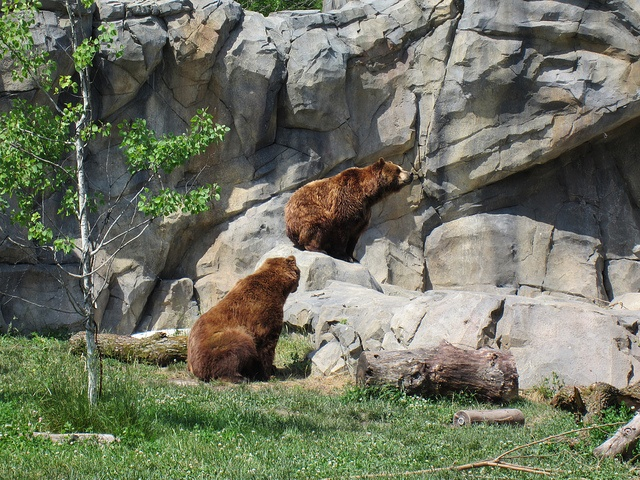
Two brown bears on a rock wall next to a tree.
two brown bears sitting next to and climbing on boulder rocks.
Two bears trying to climb on a rock
two brown bairs standing around a rock wall
The brown bear sits watching another bear climb the rocks.